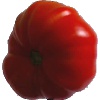
Label: Tomato 3